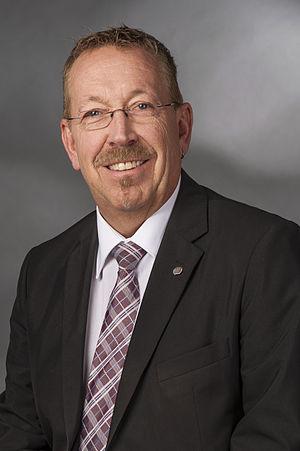
Karl-Heinz Brunner, est un politicien allemand du parti social-démocrate d'Allemagne. Il a été élu membre du parlement allemand lors des élections fédérales de 2013.